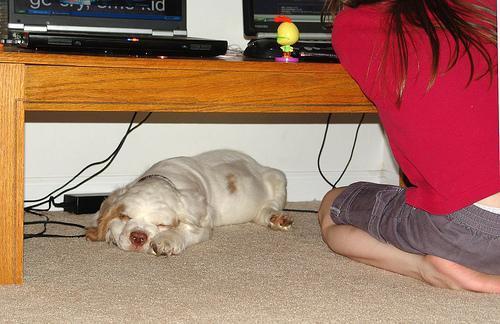
clumber